Herrensee station

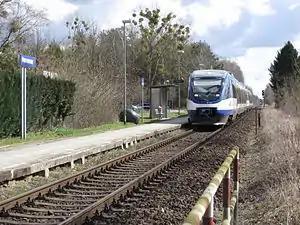
2015

Herrensee station is a railway station in the village of Herrensee in the municipality of Rehfelde in the Märkisch-Oderland district of Brandenburg, Germany. It is served by the line .